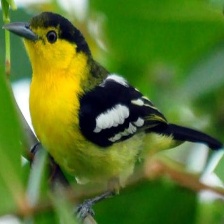
Species: COMMON IORA
Scientific name: AEGITHINA TIPHIA